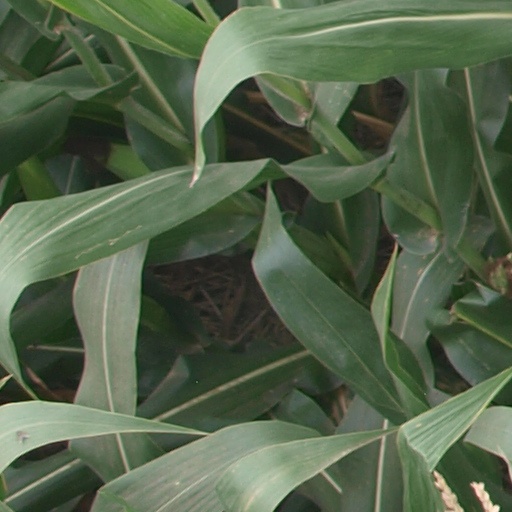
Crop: maize; corn